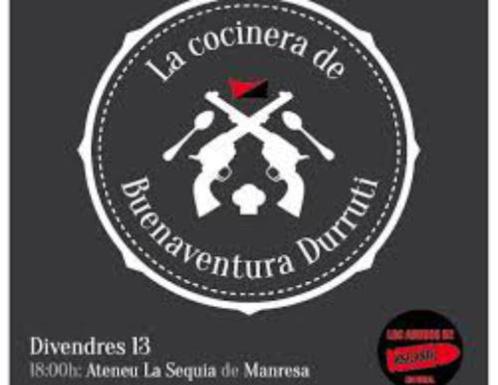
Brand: la cocinera
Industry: Food